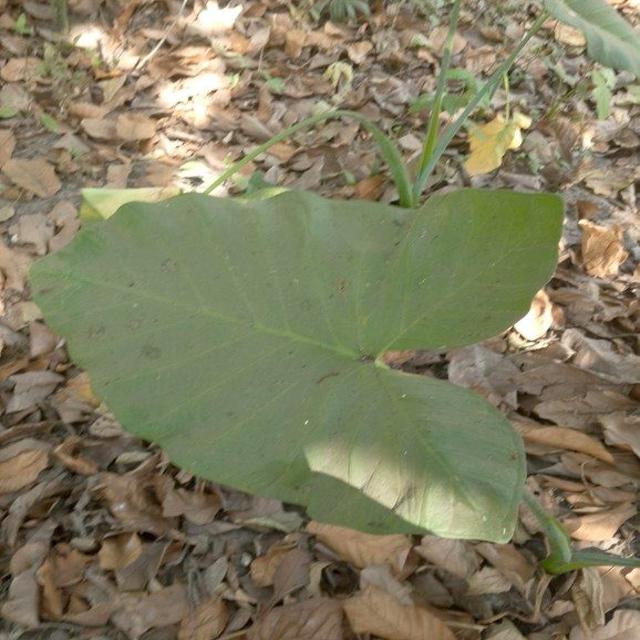
Label: Early_Blight